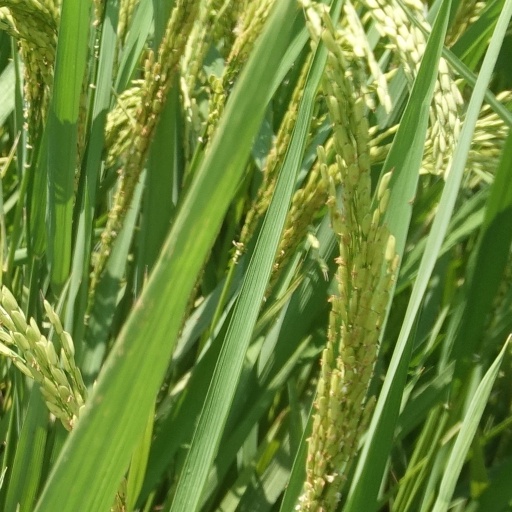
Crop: rice